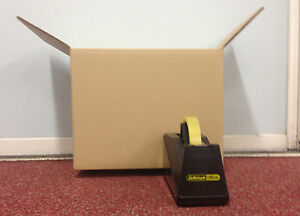
Label: cardboard